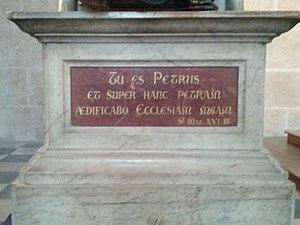
Cathédrale Saint-Pierre-et-Saint-Paul